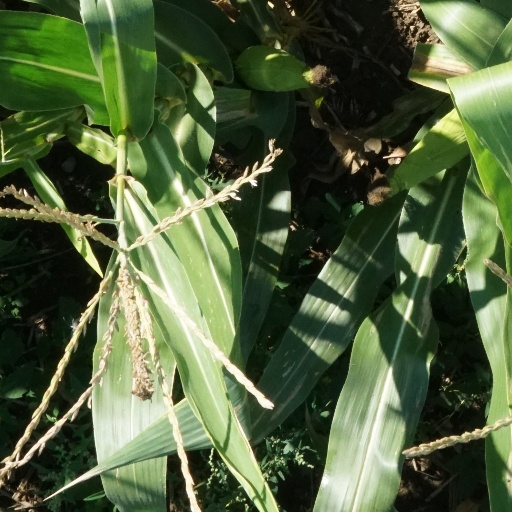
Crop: maize; corn